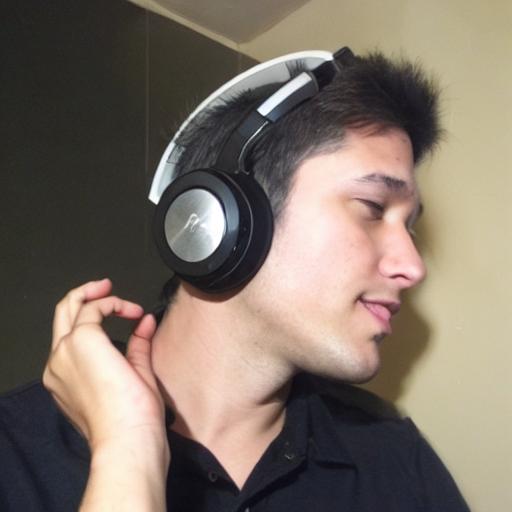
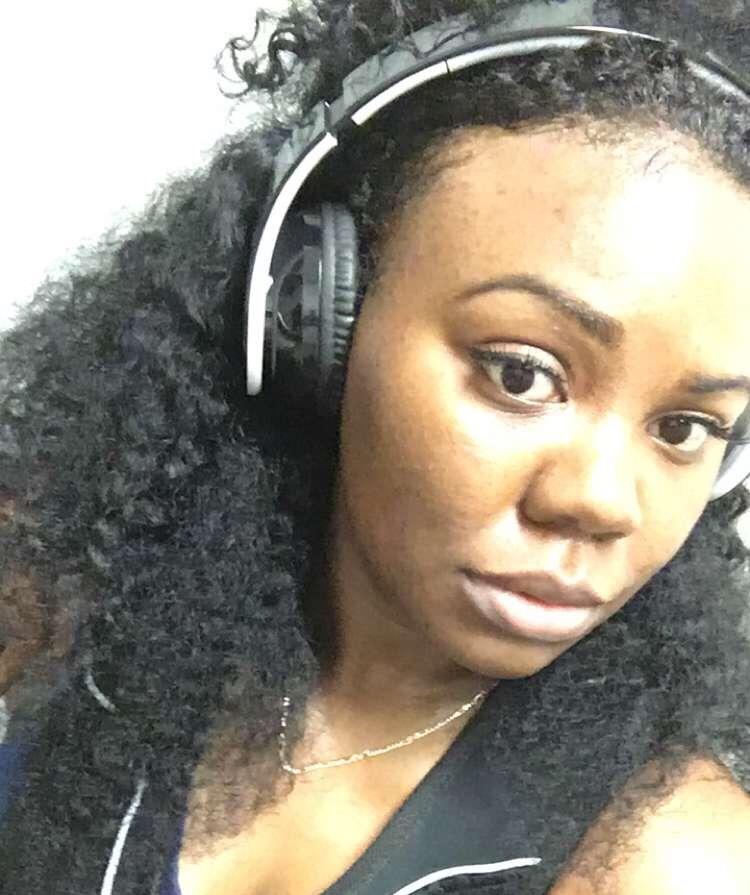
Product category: headphones
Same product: no